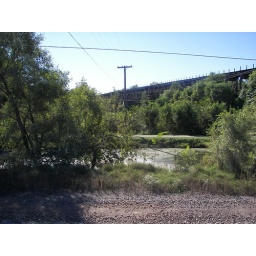
Abandoned railroad bridge over the Illinois River in LaSalle, Illinois. October 9th, 2007.